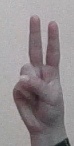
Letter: taa